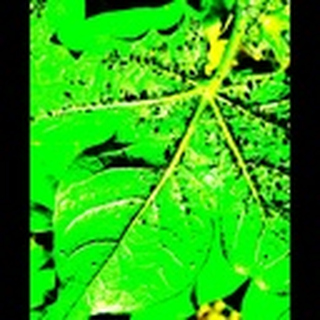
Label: cotton_aphids